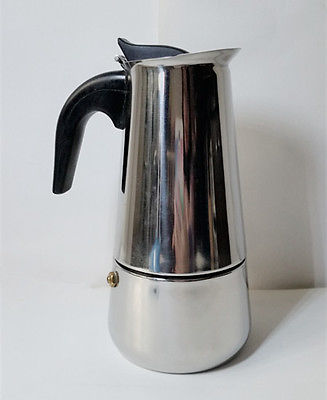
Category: coffee maker